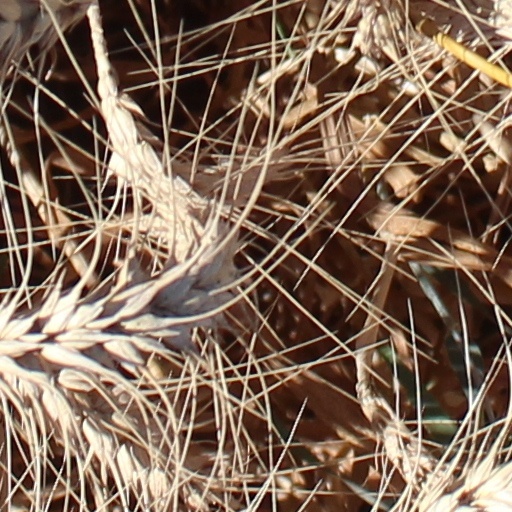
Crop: wheat